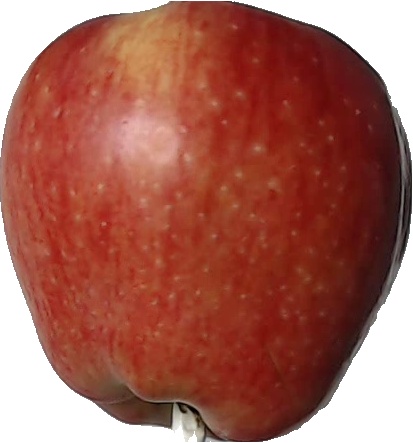
Label: apple_red_1